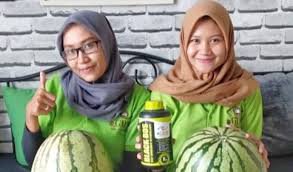
Label: Watermelon